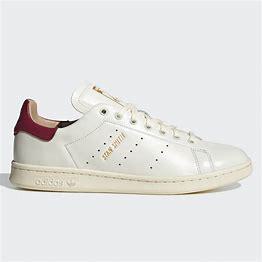
Brand: adidas
Model: Originals Stan Smith